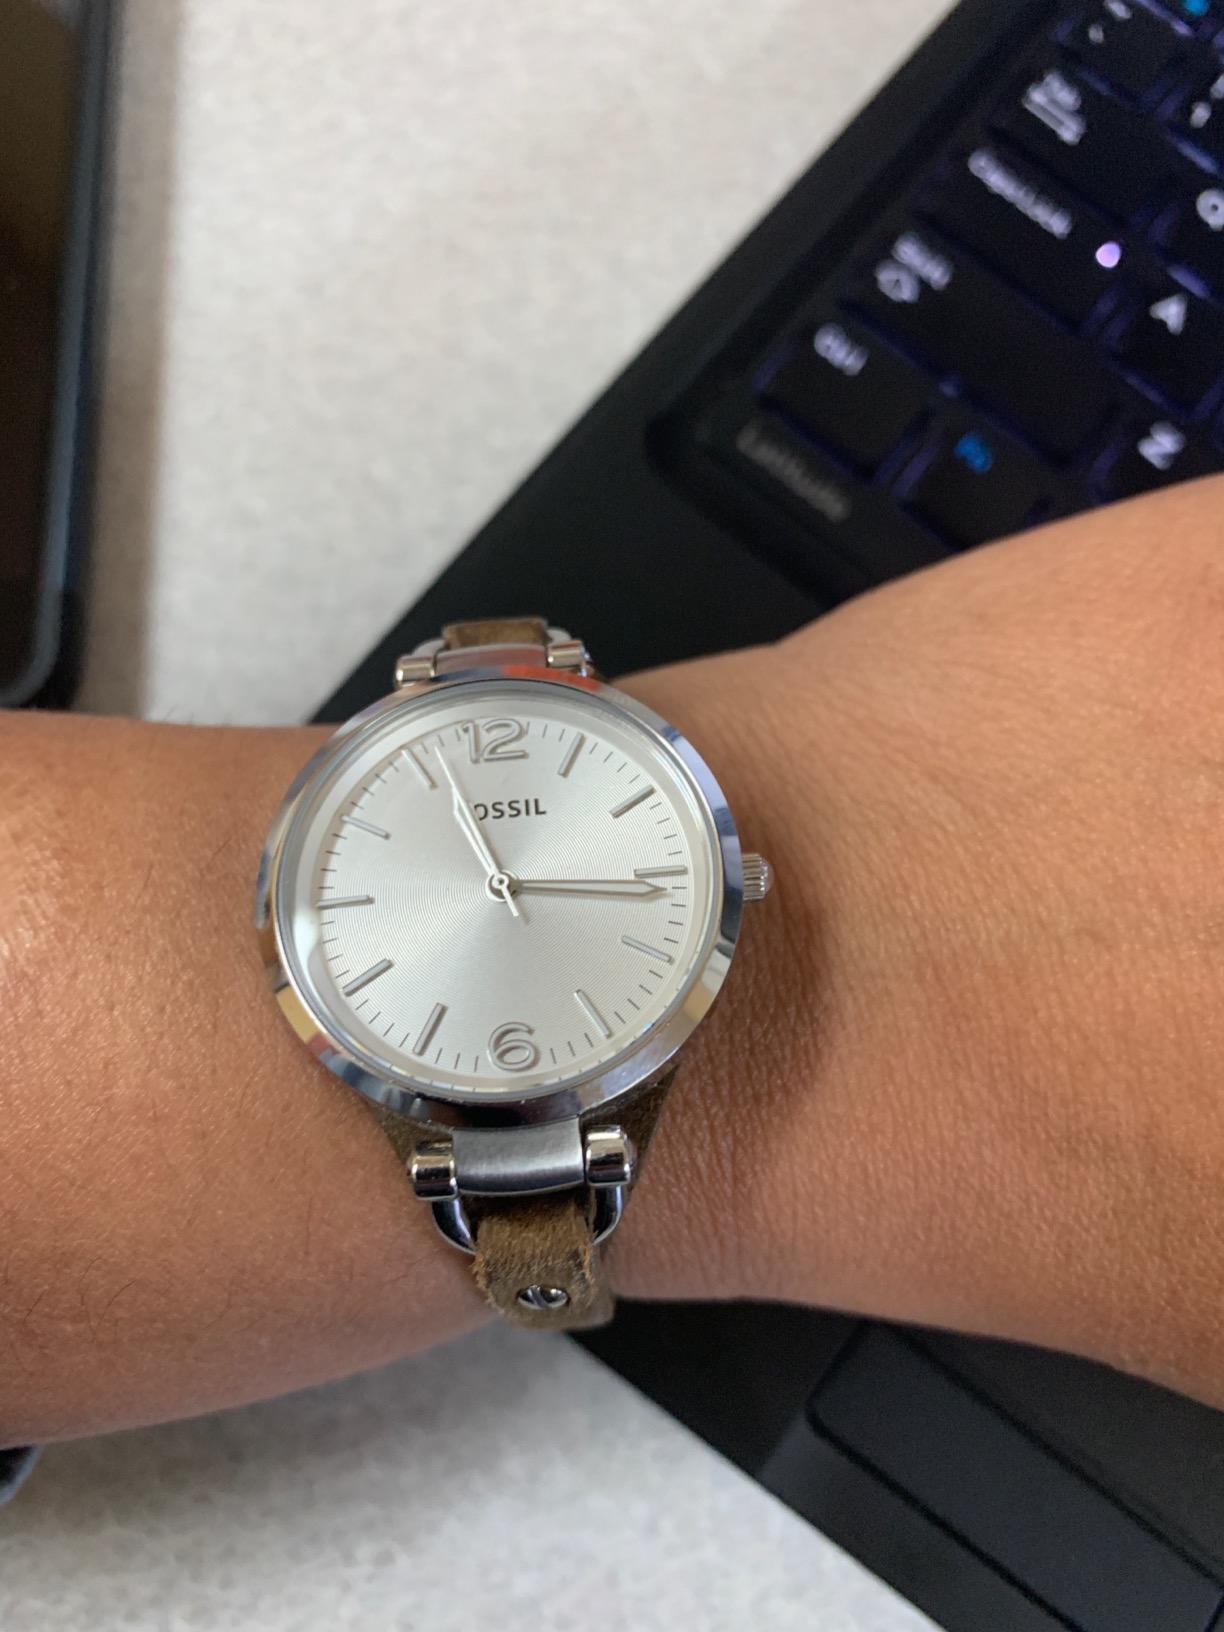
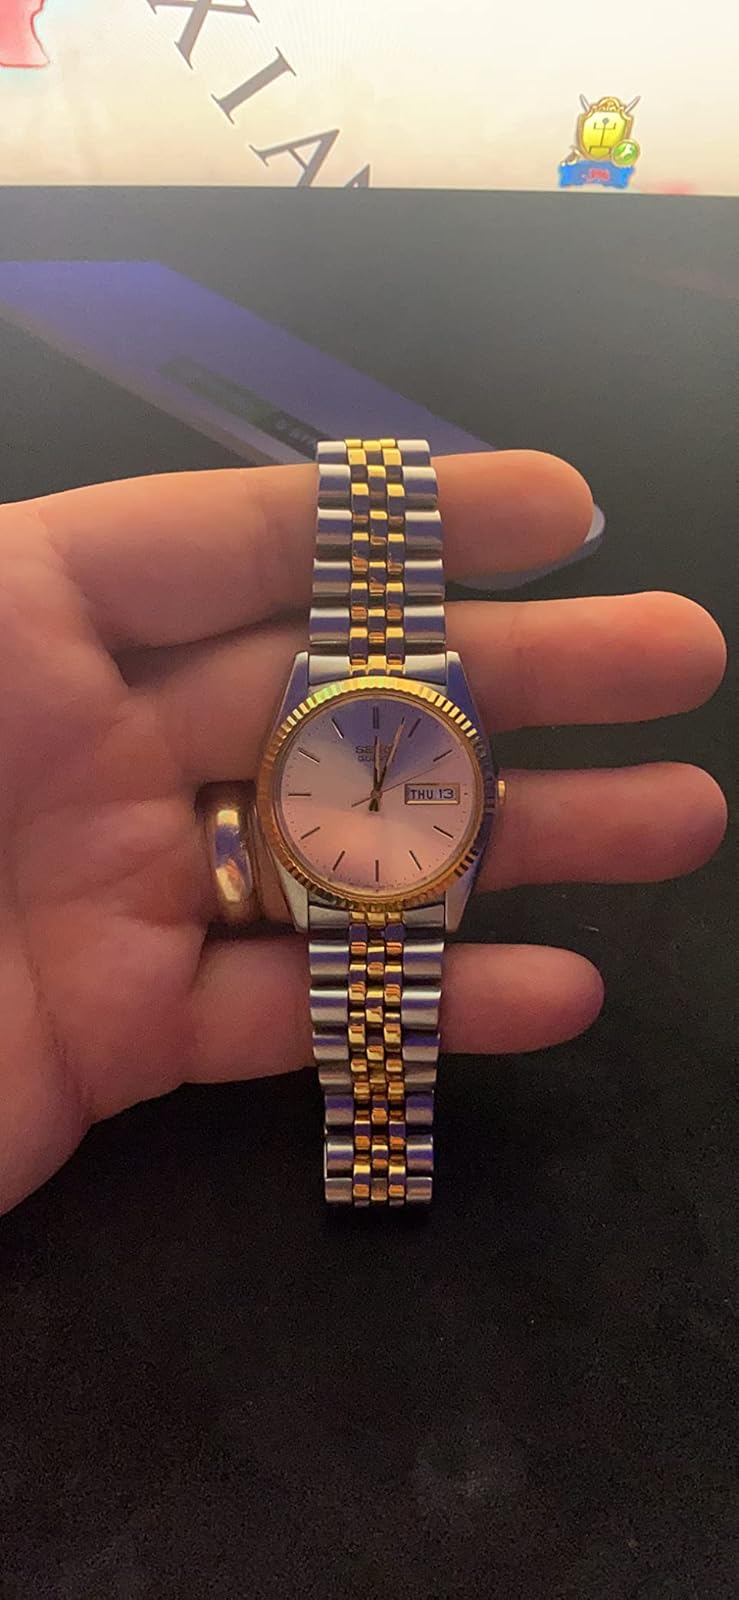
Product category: accessories_watch
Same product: no